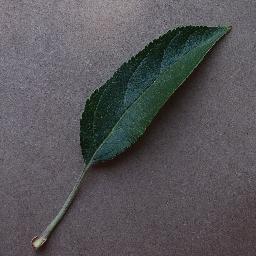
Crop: apple
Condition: healthy